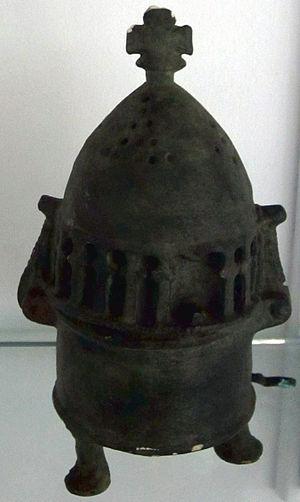
Habité dès la préhistoire par des populations berbères, le Maroc et son territoire ont connu des peuplements phéniciens, carthaginois, romains, vandales, byzantins et arabes. C'est en 788, lors de son exil qu'Idris Iᵉʳ, fuyant les persécutions du califat des Abbassides, a donné naissance à un État dans le Maghreb al-Aqsa. Depuis, le Maroc a toujours gardé, si ce n'est une indépendance absolue, du moins une très forte autonomie.